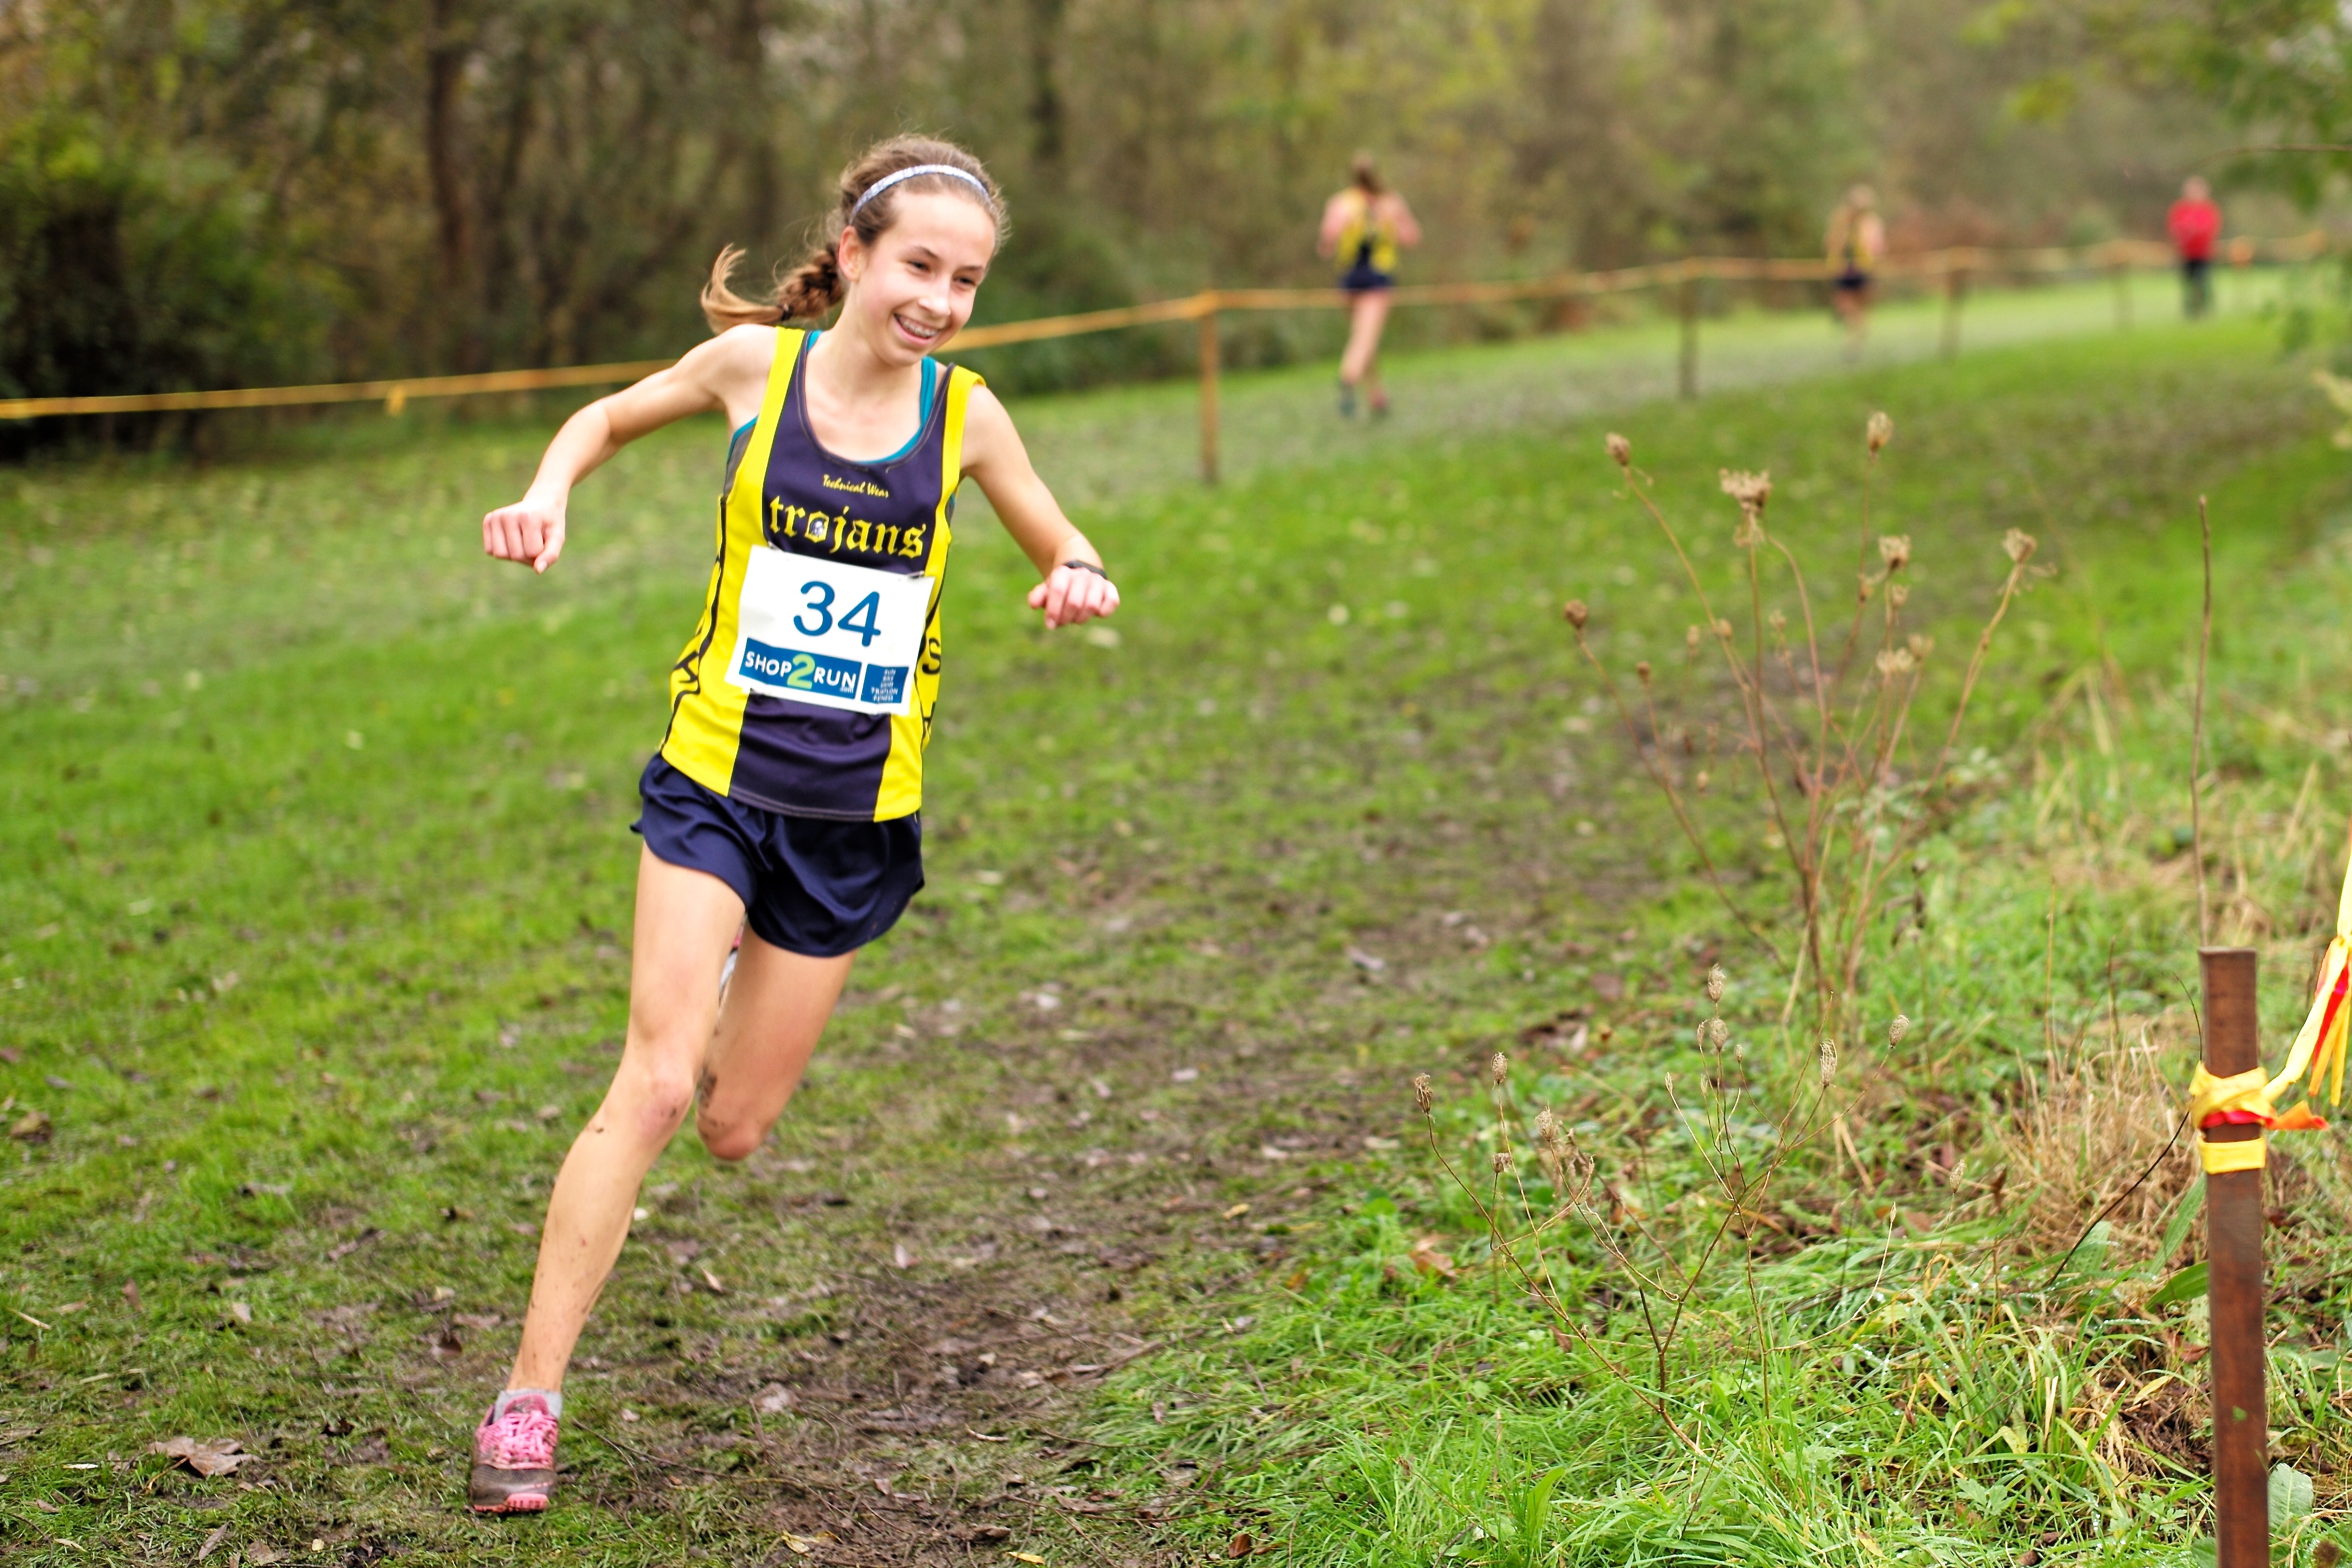
person, trail, meadow, running, recreation, jogging, race, sports, endurance, athletics, physical exercise, outdoor recreation, human action, endurance sports, ultramarathon, duathlon, cross country running, cross country cycling